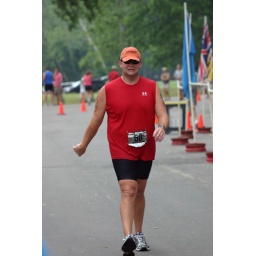
June 1st LR Sprint TRI with the swim in the ski lake and the bike and run on the NLR River trail